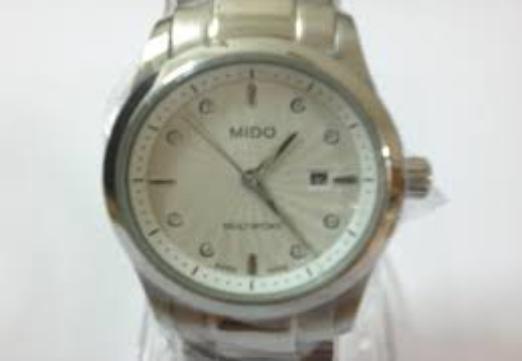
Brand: mido
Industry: Clothes